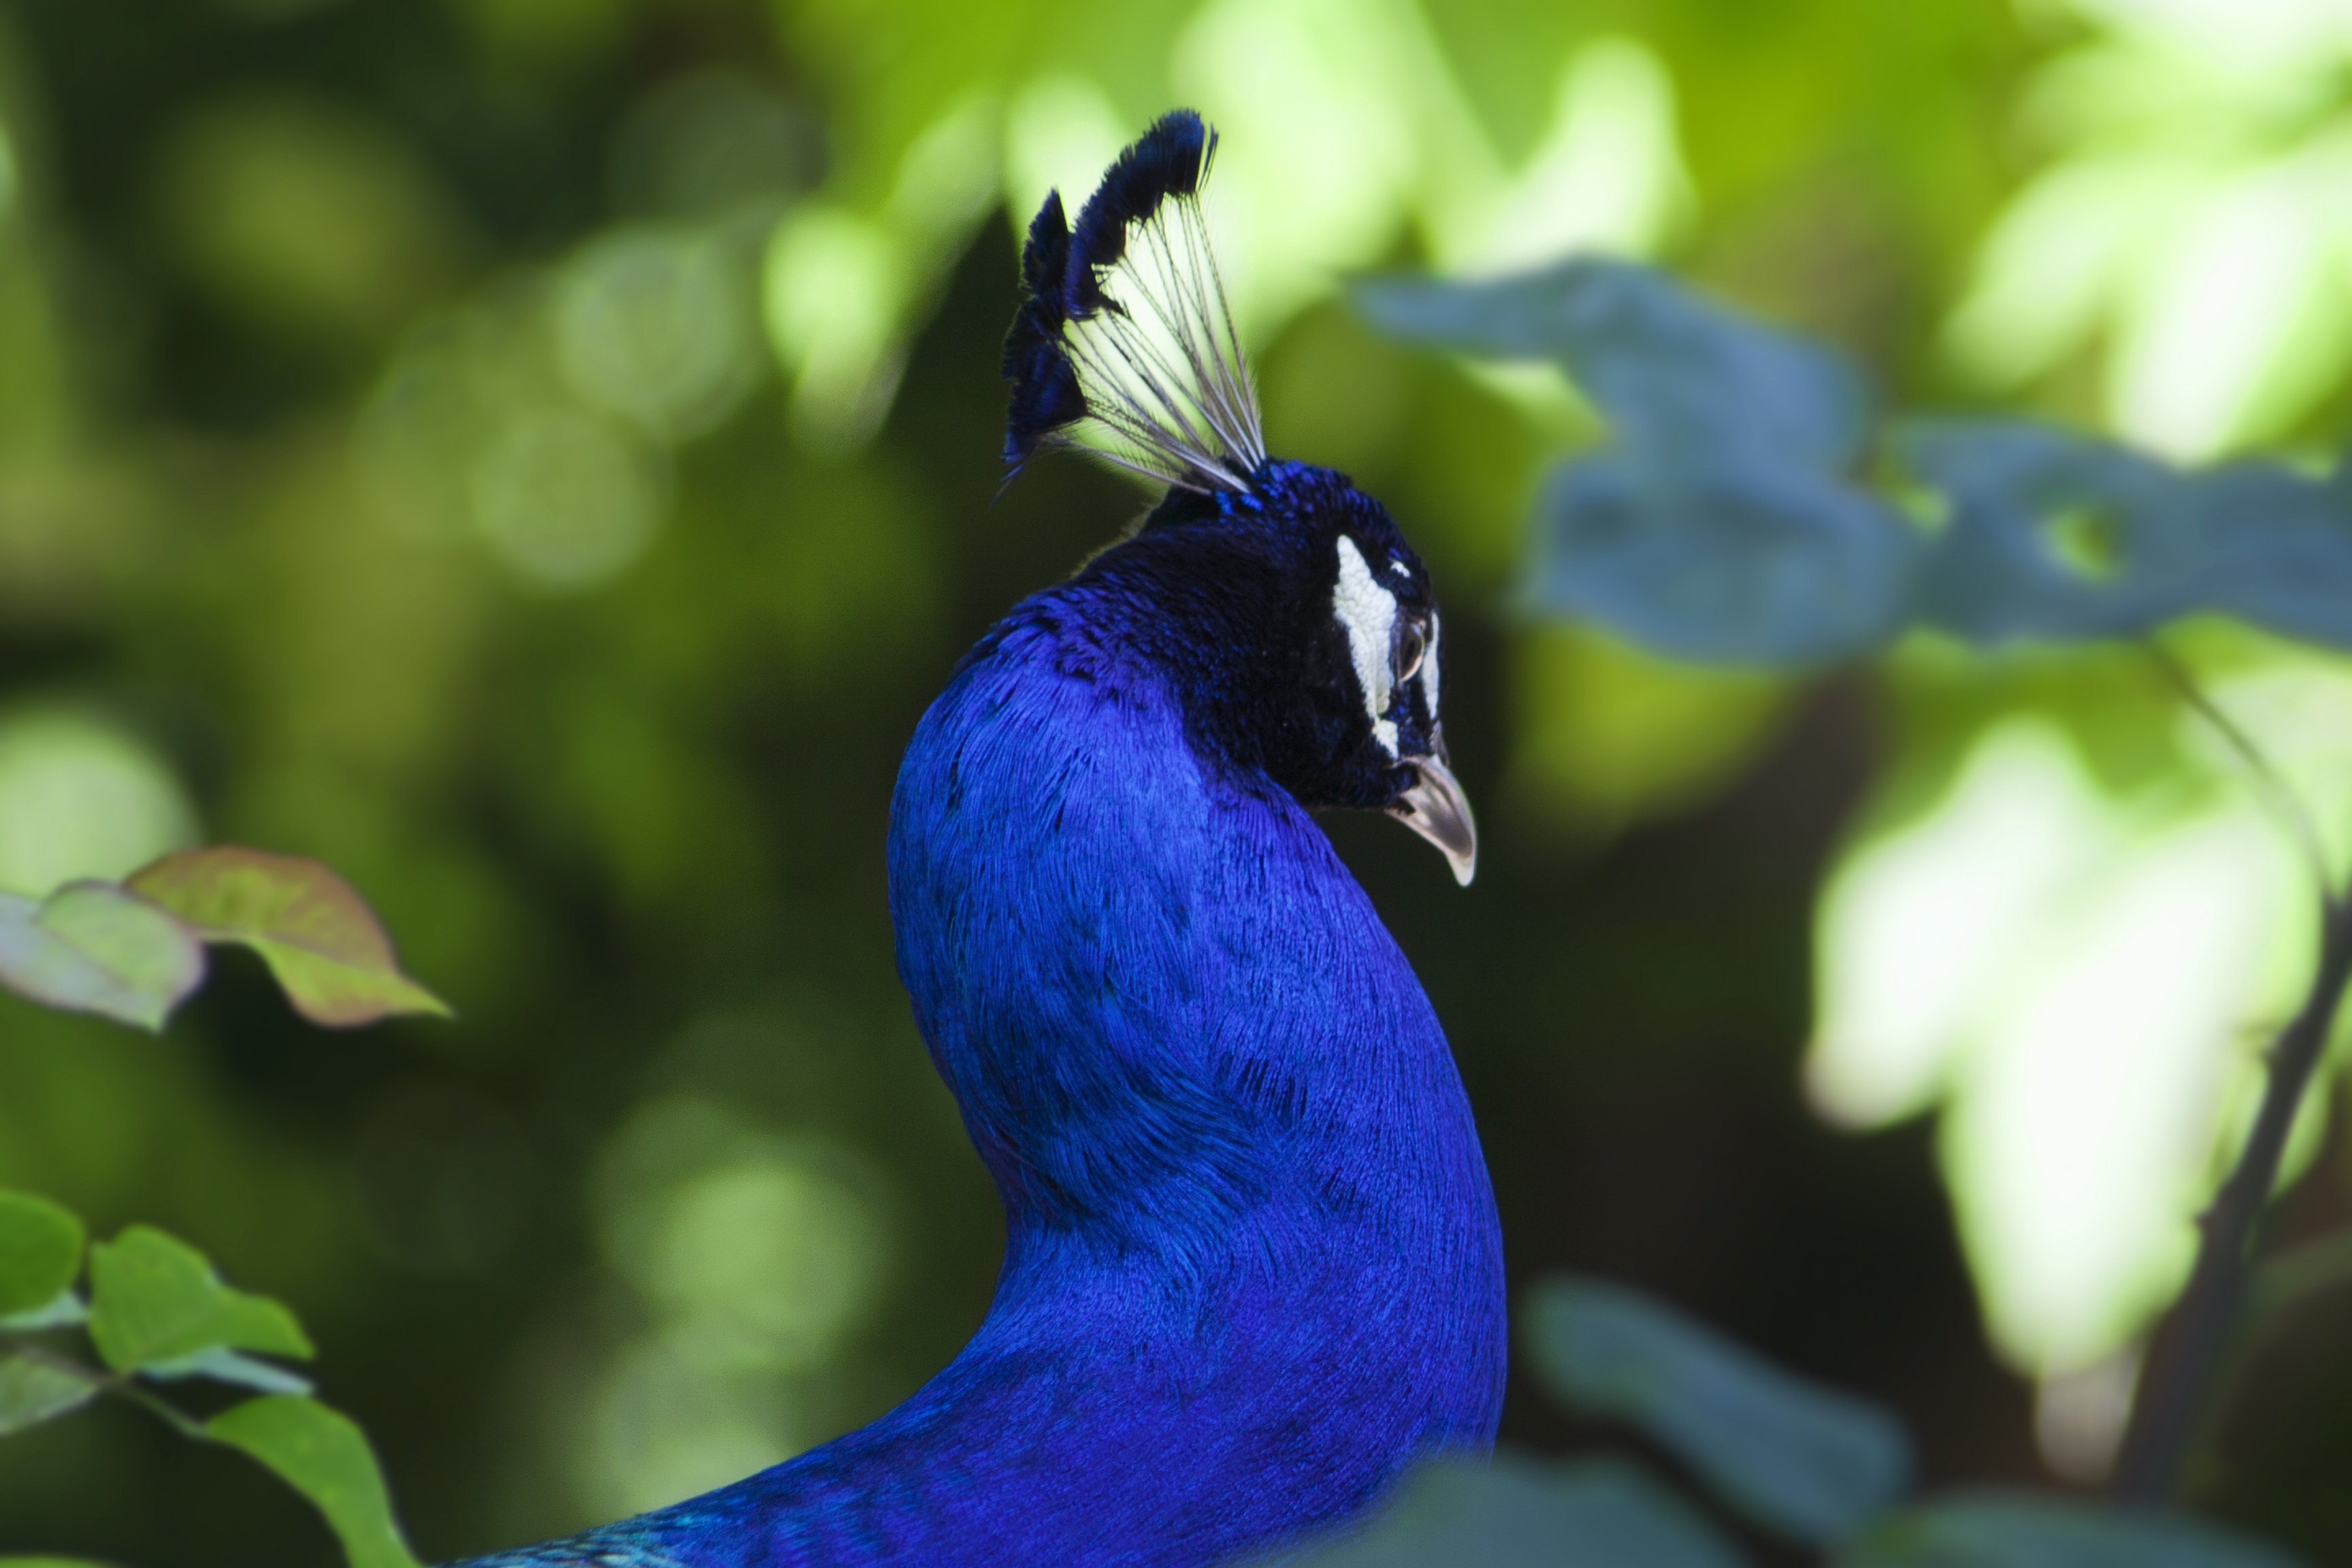
nature, bird, flower, pen, wildlife, beak, blue, colorful, flora, fauna, peacock, birds, macro photography, perching bird